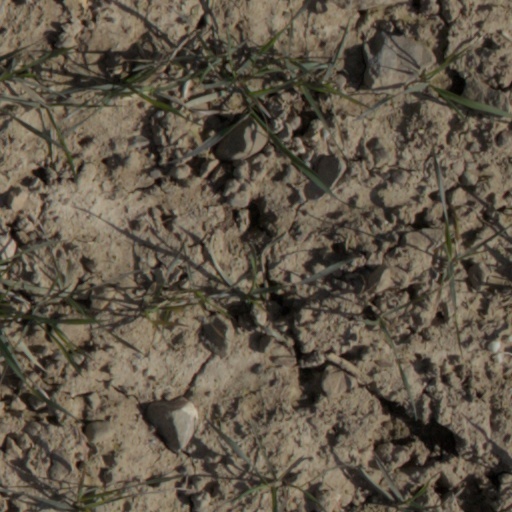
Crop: wheat